Clan Mackenzie

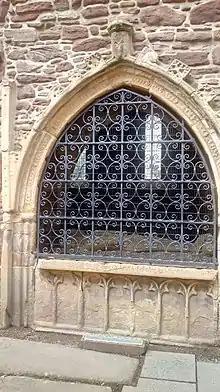

The MacKenzies are believed to have the same ancestry as the Matheson and Anrias clans. All three are said to be descended from Gilleoin of the Aird, a Gaelic dynast who lived in the early 12th century. Another theory is that all three are descended from the thirteenth century Kermac Macmaghan. The chiefs of the Clan Mackenzie are said to have been settled at their great stronghold on Eilean Donan by 1297.